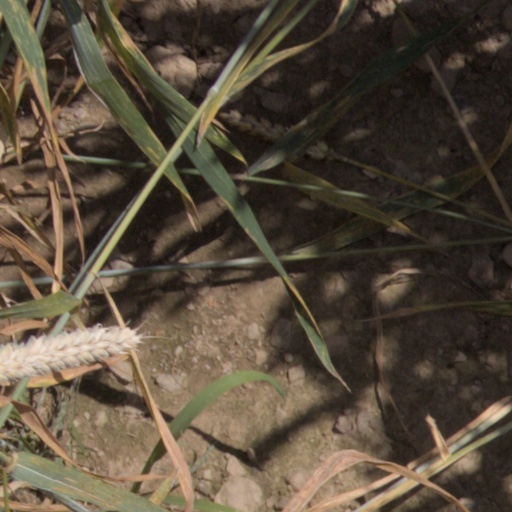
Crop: wheat